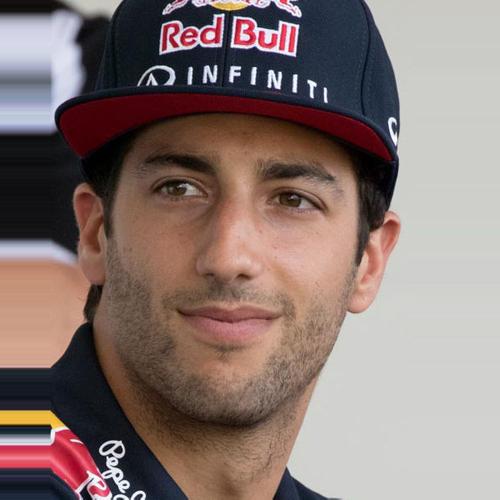
Age: 25